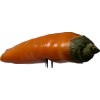
Label: pepper